Ban Pokpaek railway station

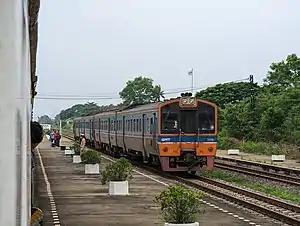

Ban Pokpaek station is a railway station located in Khok Sawang Subdistrict, Saraburi City, Saraburi. It is a class 1 railway station located from Bangkok railway station. It is the location of a petroleum oil terminal, operated by the Thai Petroleum Pipeline Co Ltd., a subsidiary of PTT.